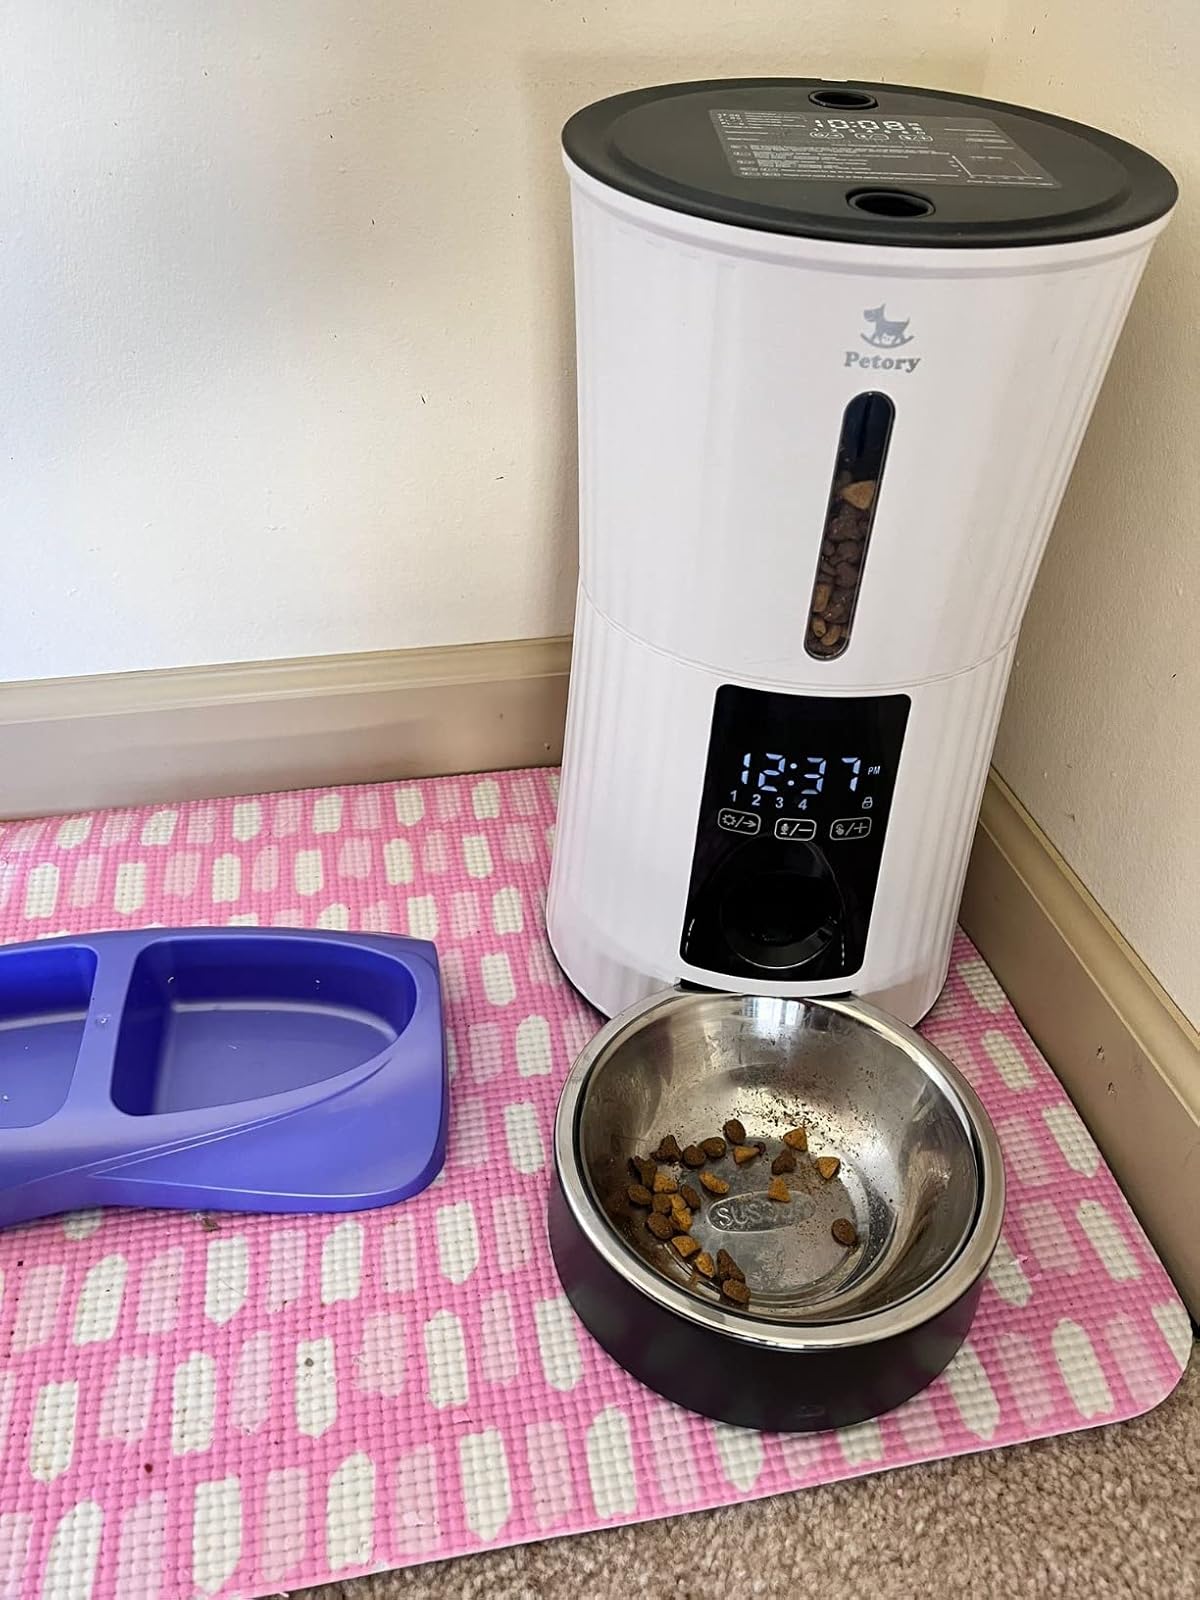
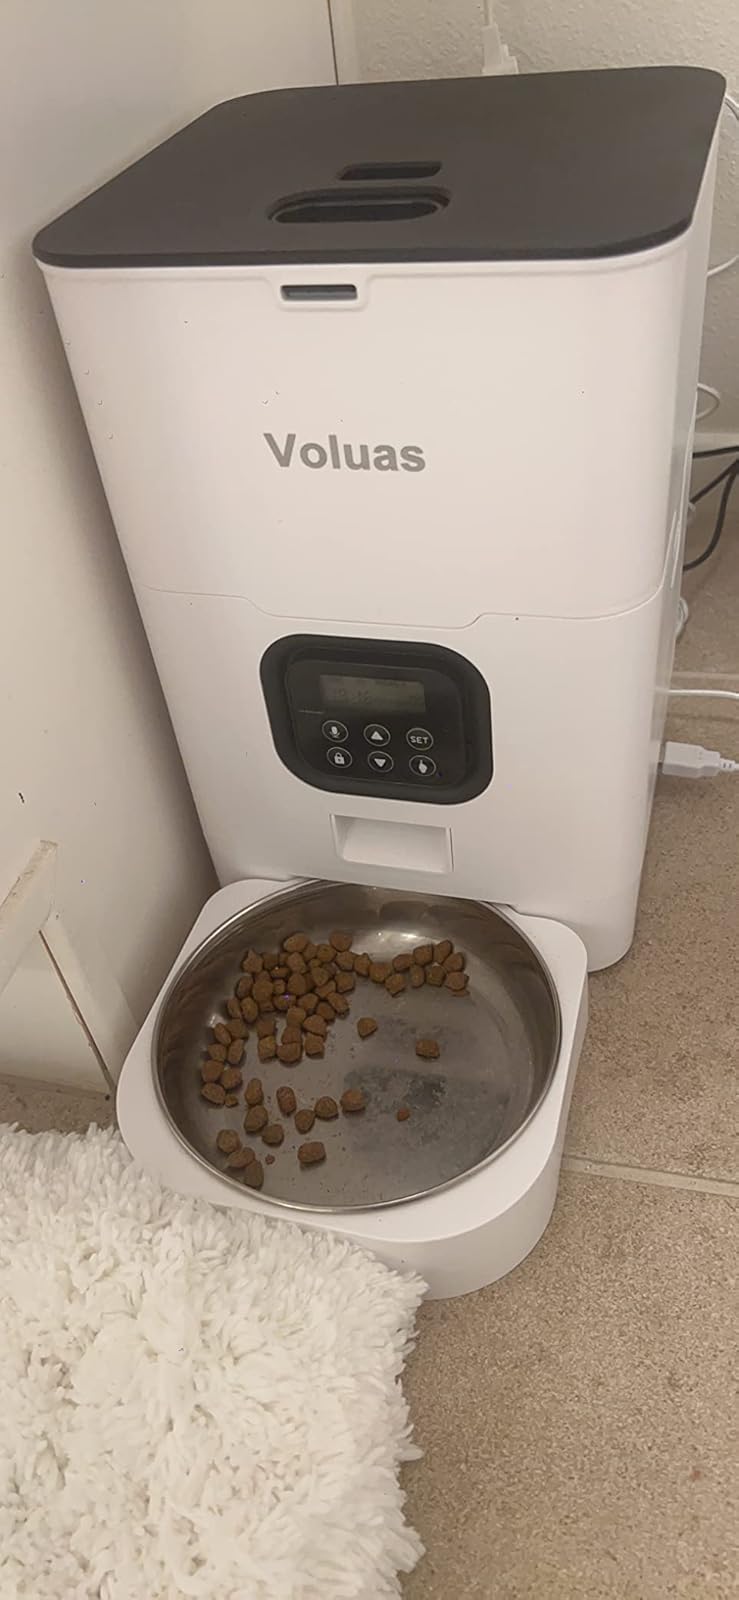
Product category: items_feeder
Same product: no